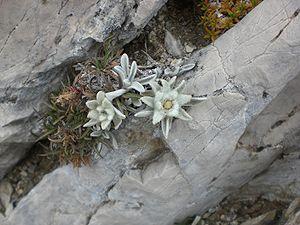
Le parc national du Gran Sasso e Monti della Laga est un parc national italien créé en 1991 sur 150 000 hectares, entre les régions des Marches, des Abruzzes et du Latium.